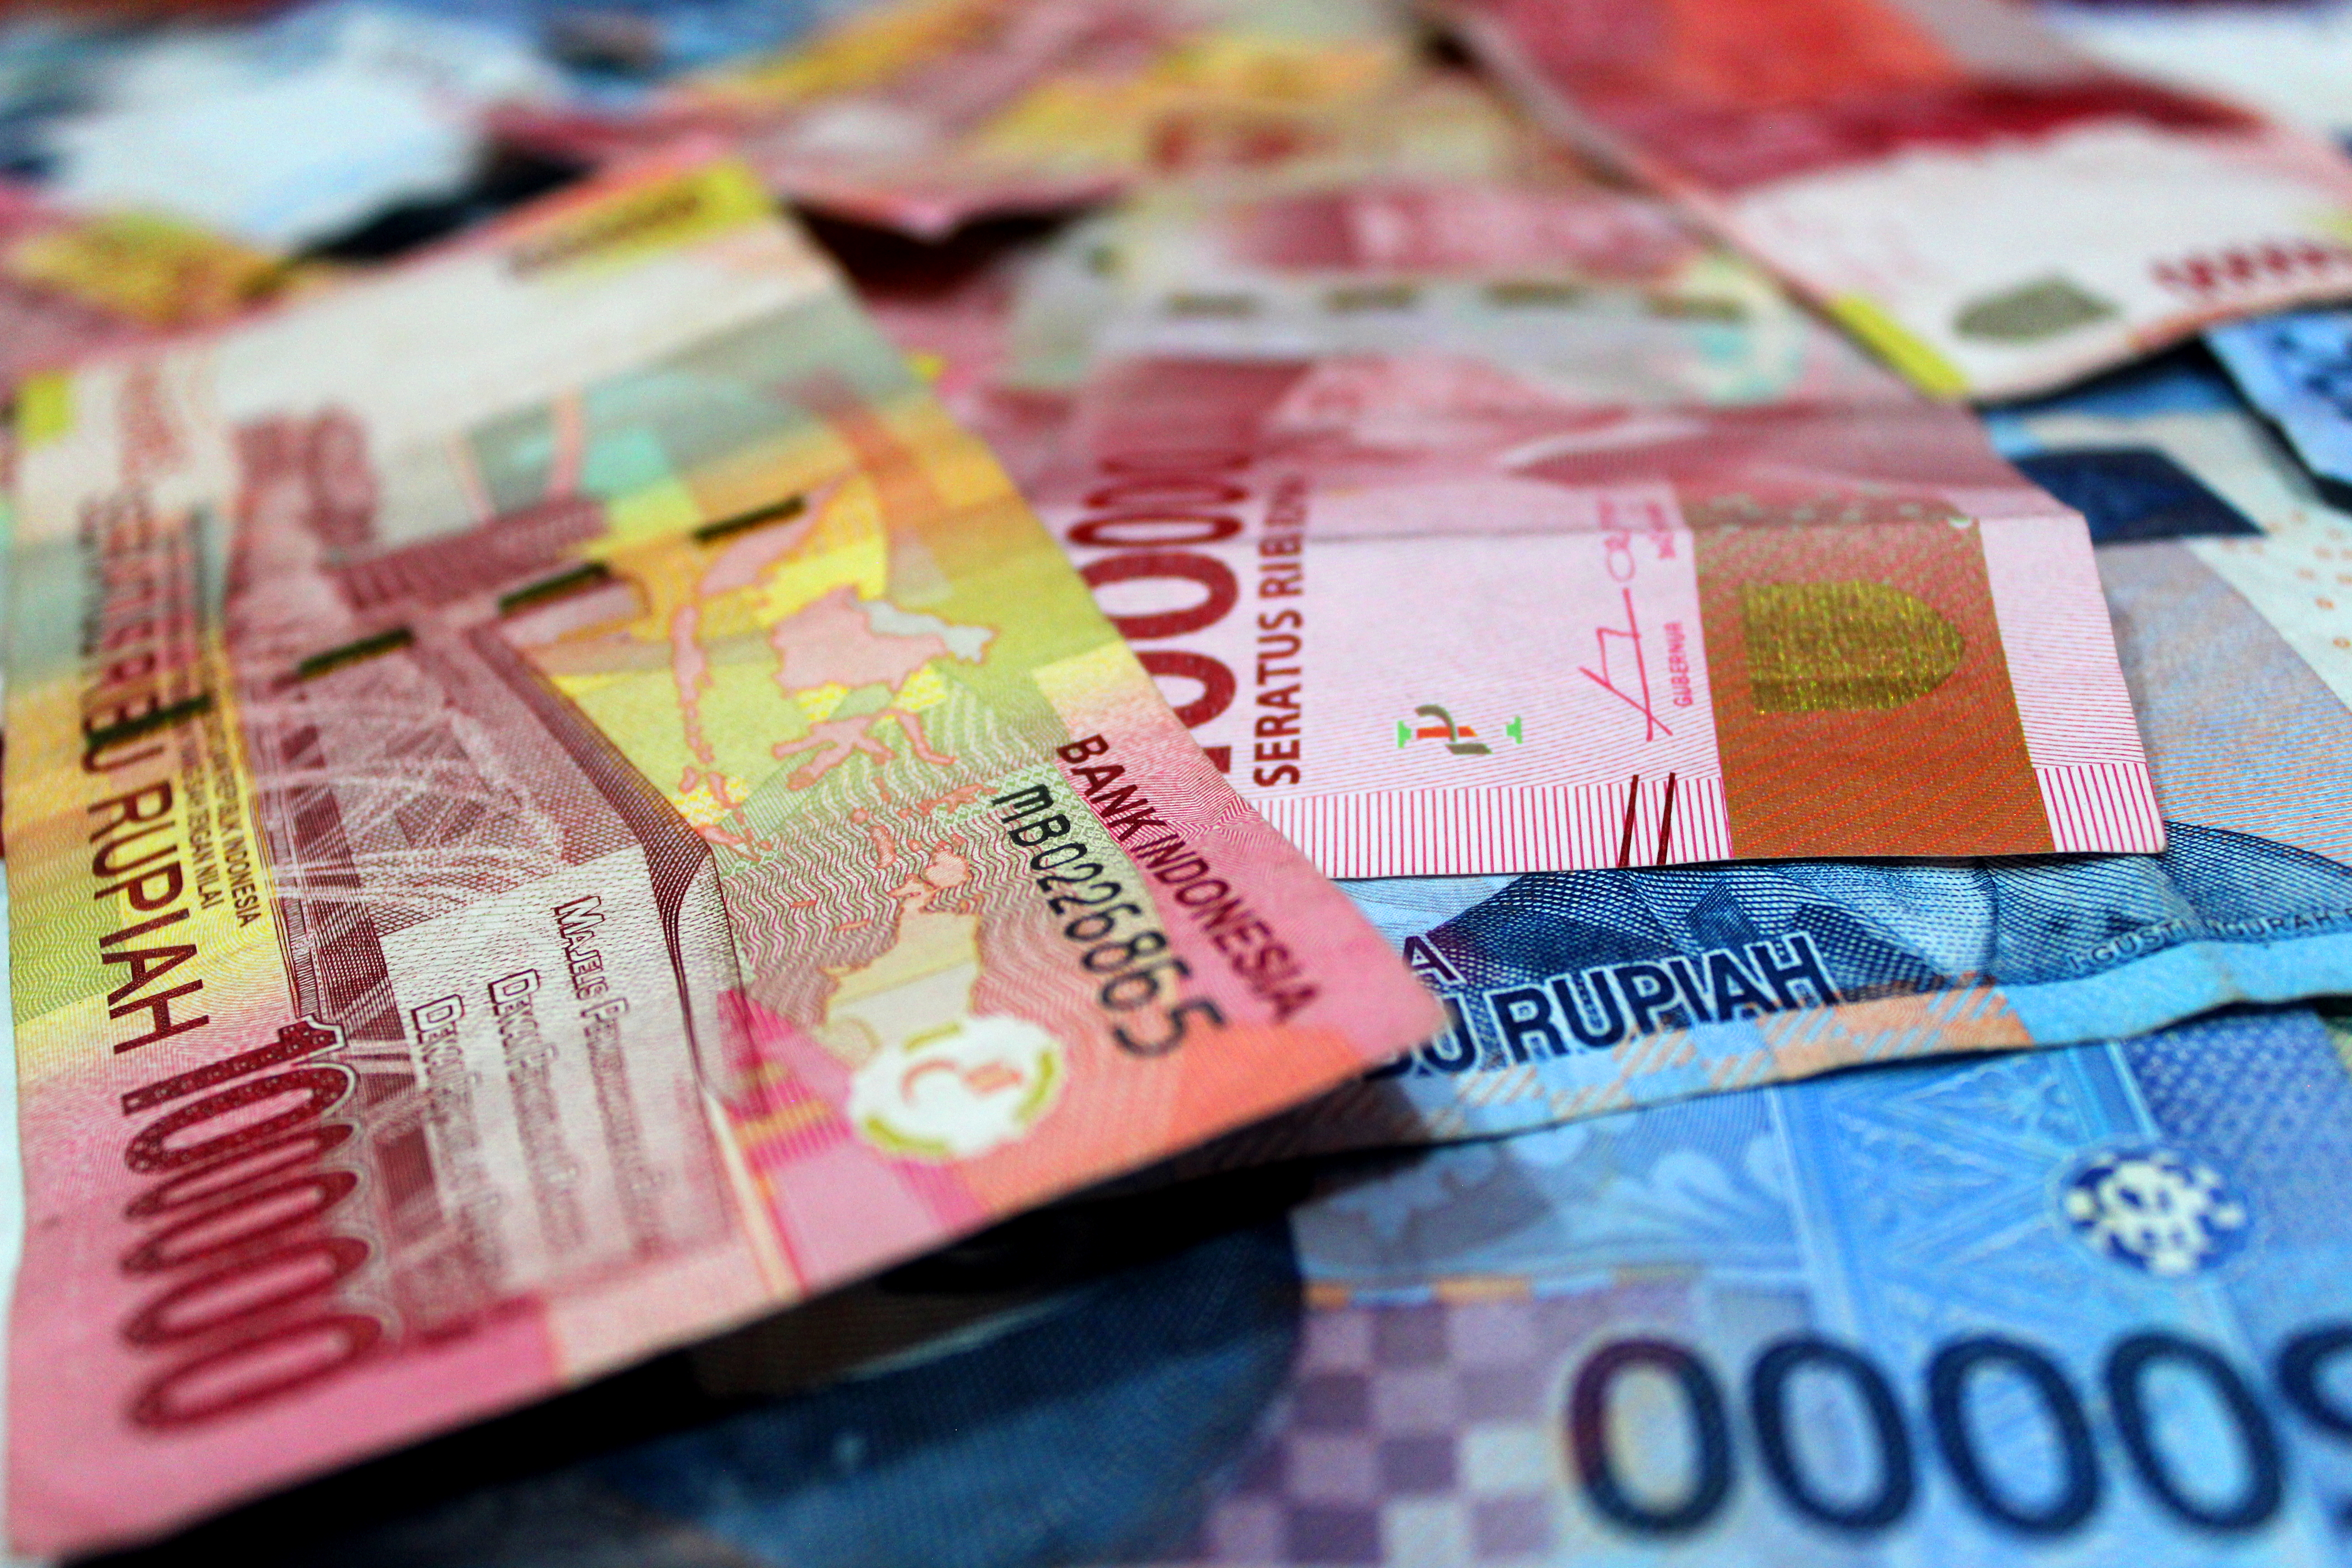
money, rupiah, indonesia, red, blue, finance, economy, cash, currency, product, banknote, material, saving